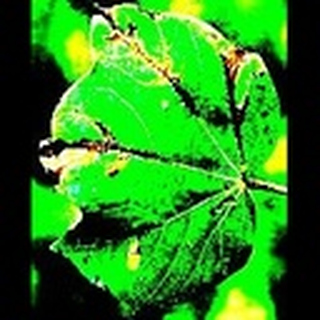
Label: cotton_bacterial_blight